Alex Magee

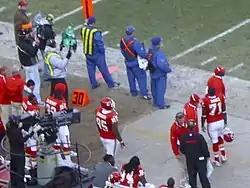
Magee (#71) on the Chiefs sideline in 2009

Alex Magee (born April 28, 1987) is an American former professional football player who was a defensive end in the National Football League (NFL). He was selected by the Kansas City Chiefs in the third round of the 2009 NFL draft. He played college football for the Purdue Boilermakers.